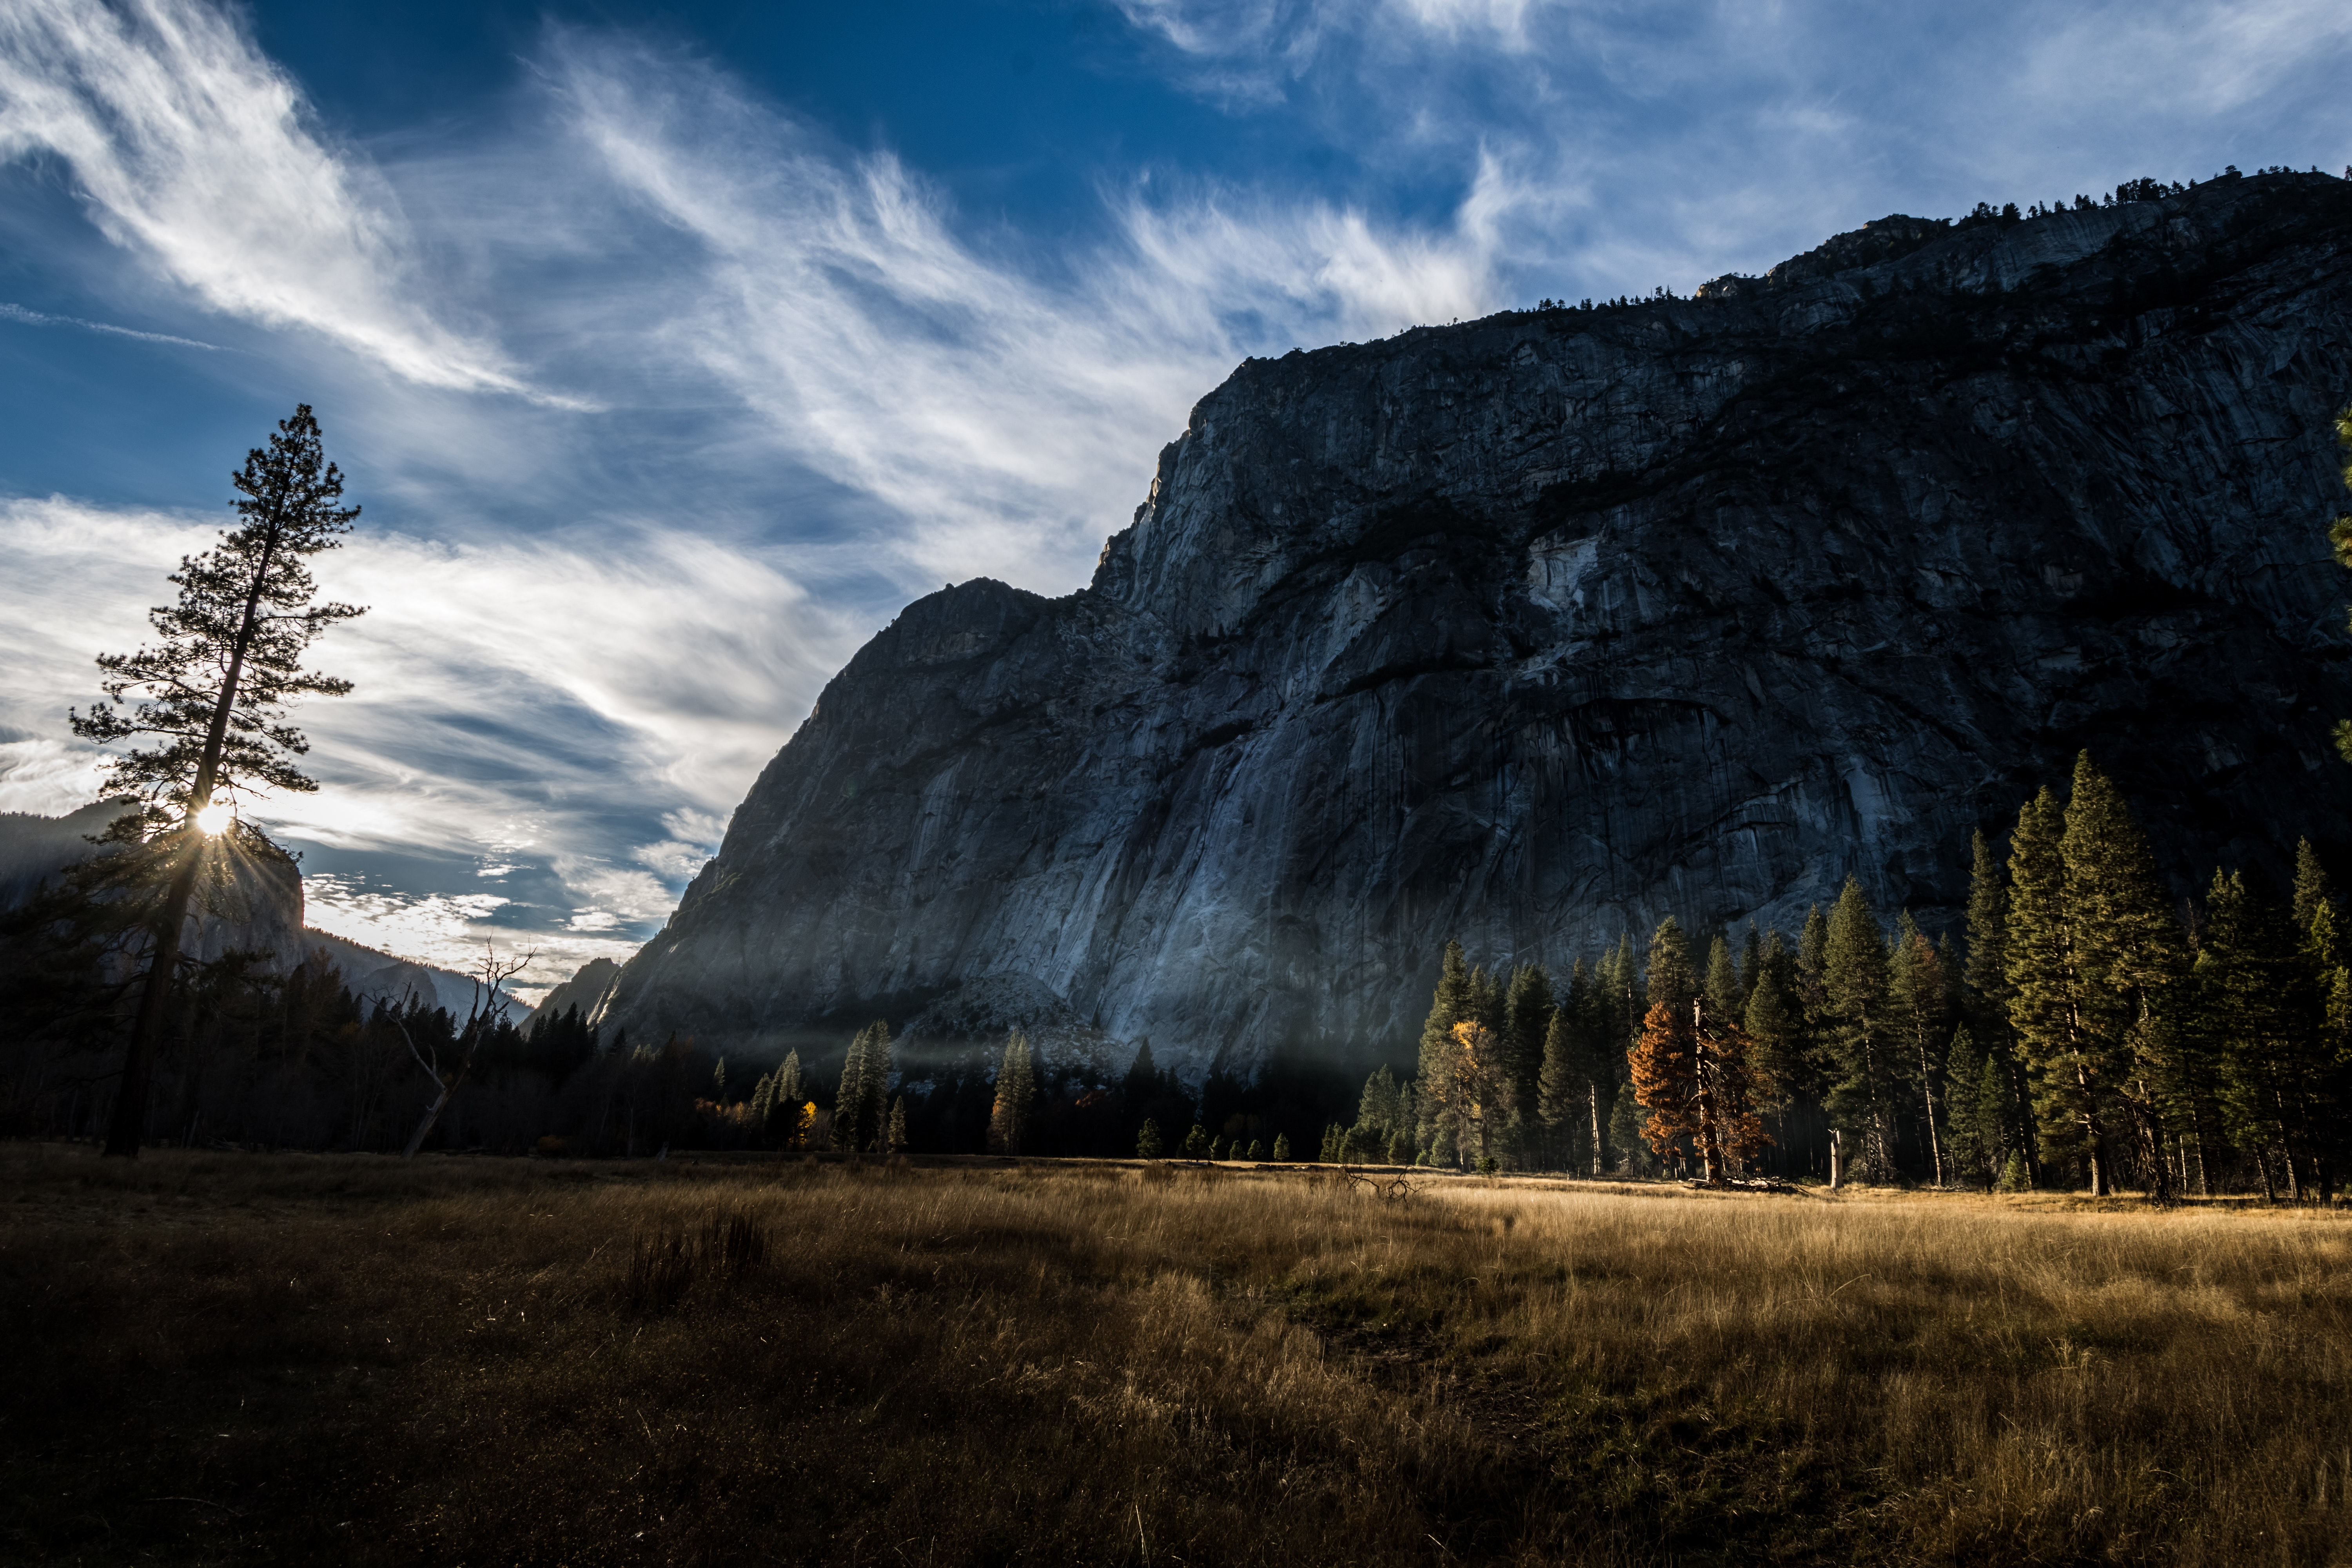
sky, natural landscape, nature, mountain, mountainous landforms, tree, cloud, wilderness, light, atmospheric phenomenon, natural environment, mountain range, rock, alps, highland, hill, national park, landscape, woody plant, morning, atmosphere, sunlight, valley, geology, plant, winter, terrain, forest, fell, screenshot, massif, ridge, world, meteorological phenomenon, meadow, formation, grassland, evening, mount scenery, pine family, summit, cliff